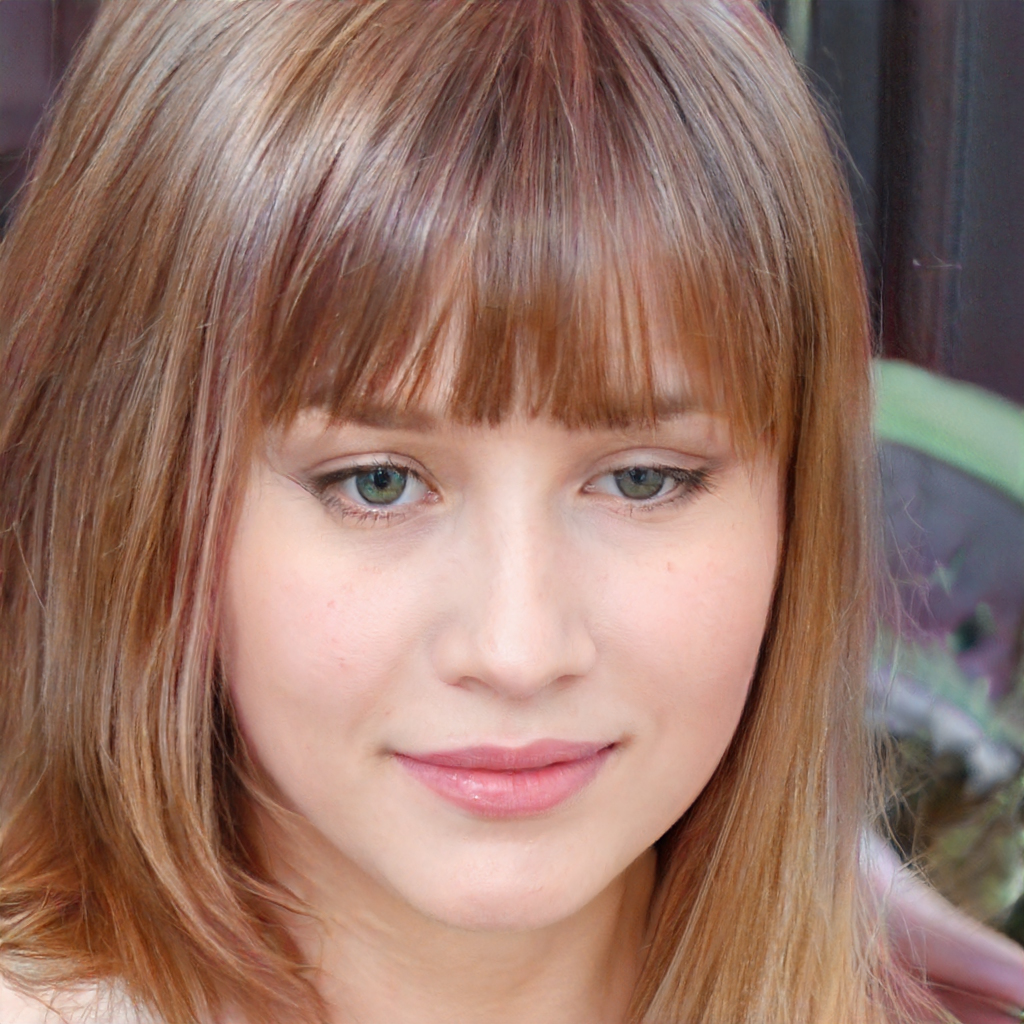
Gender: Female